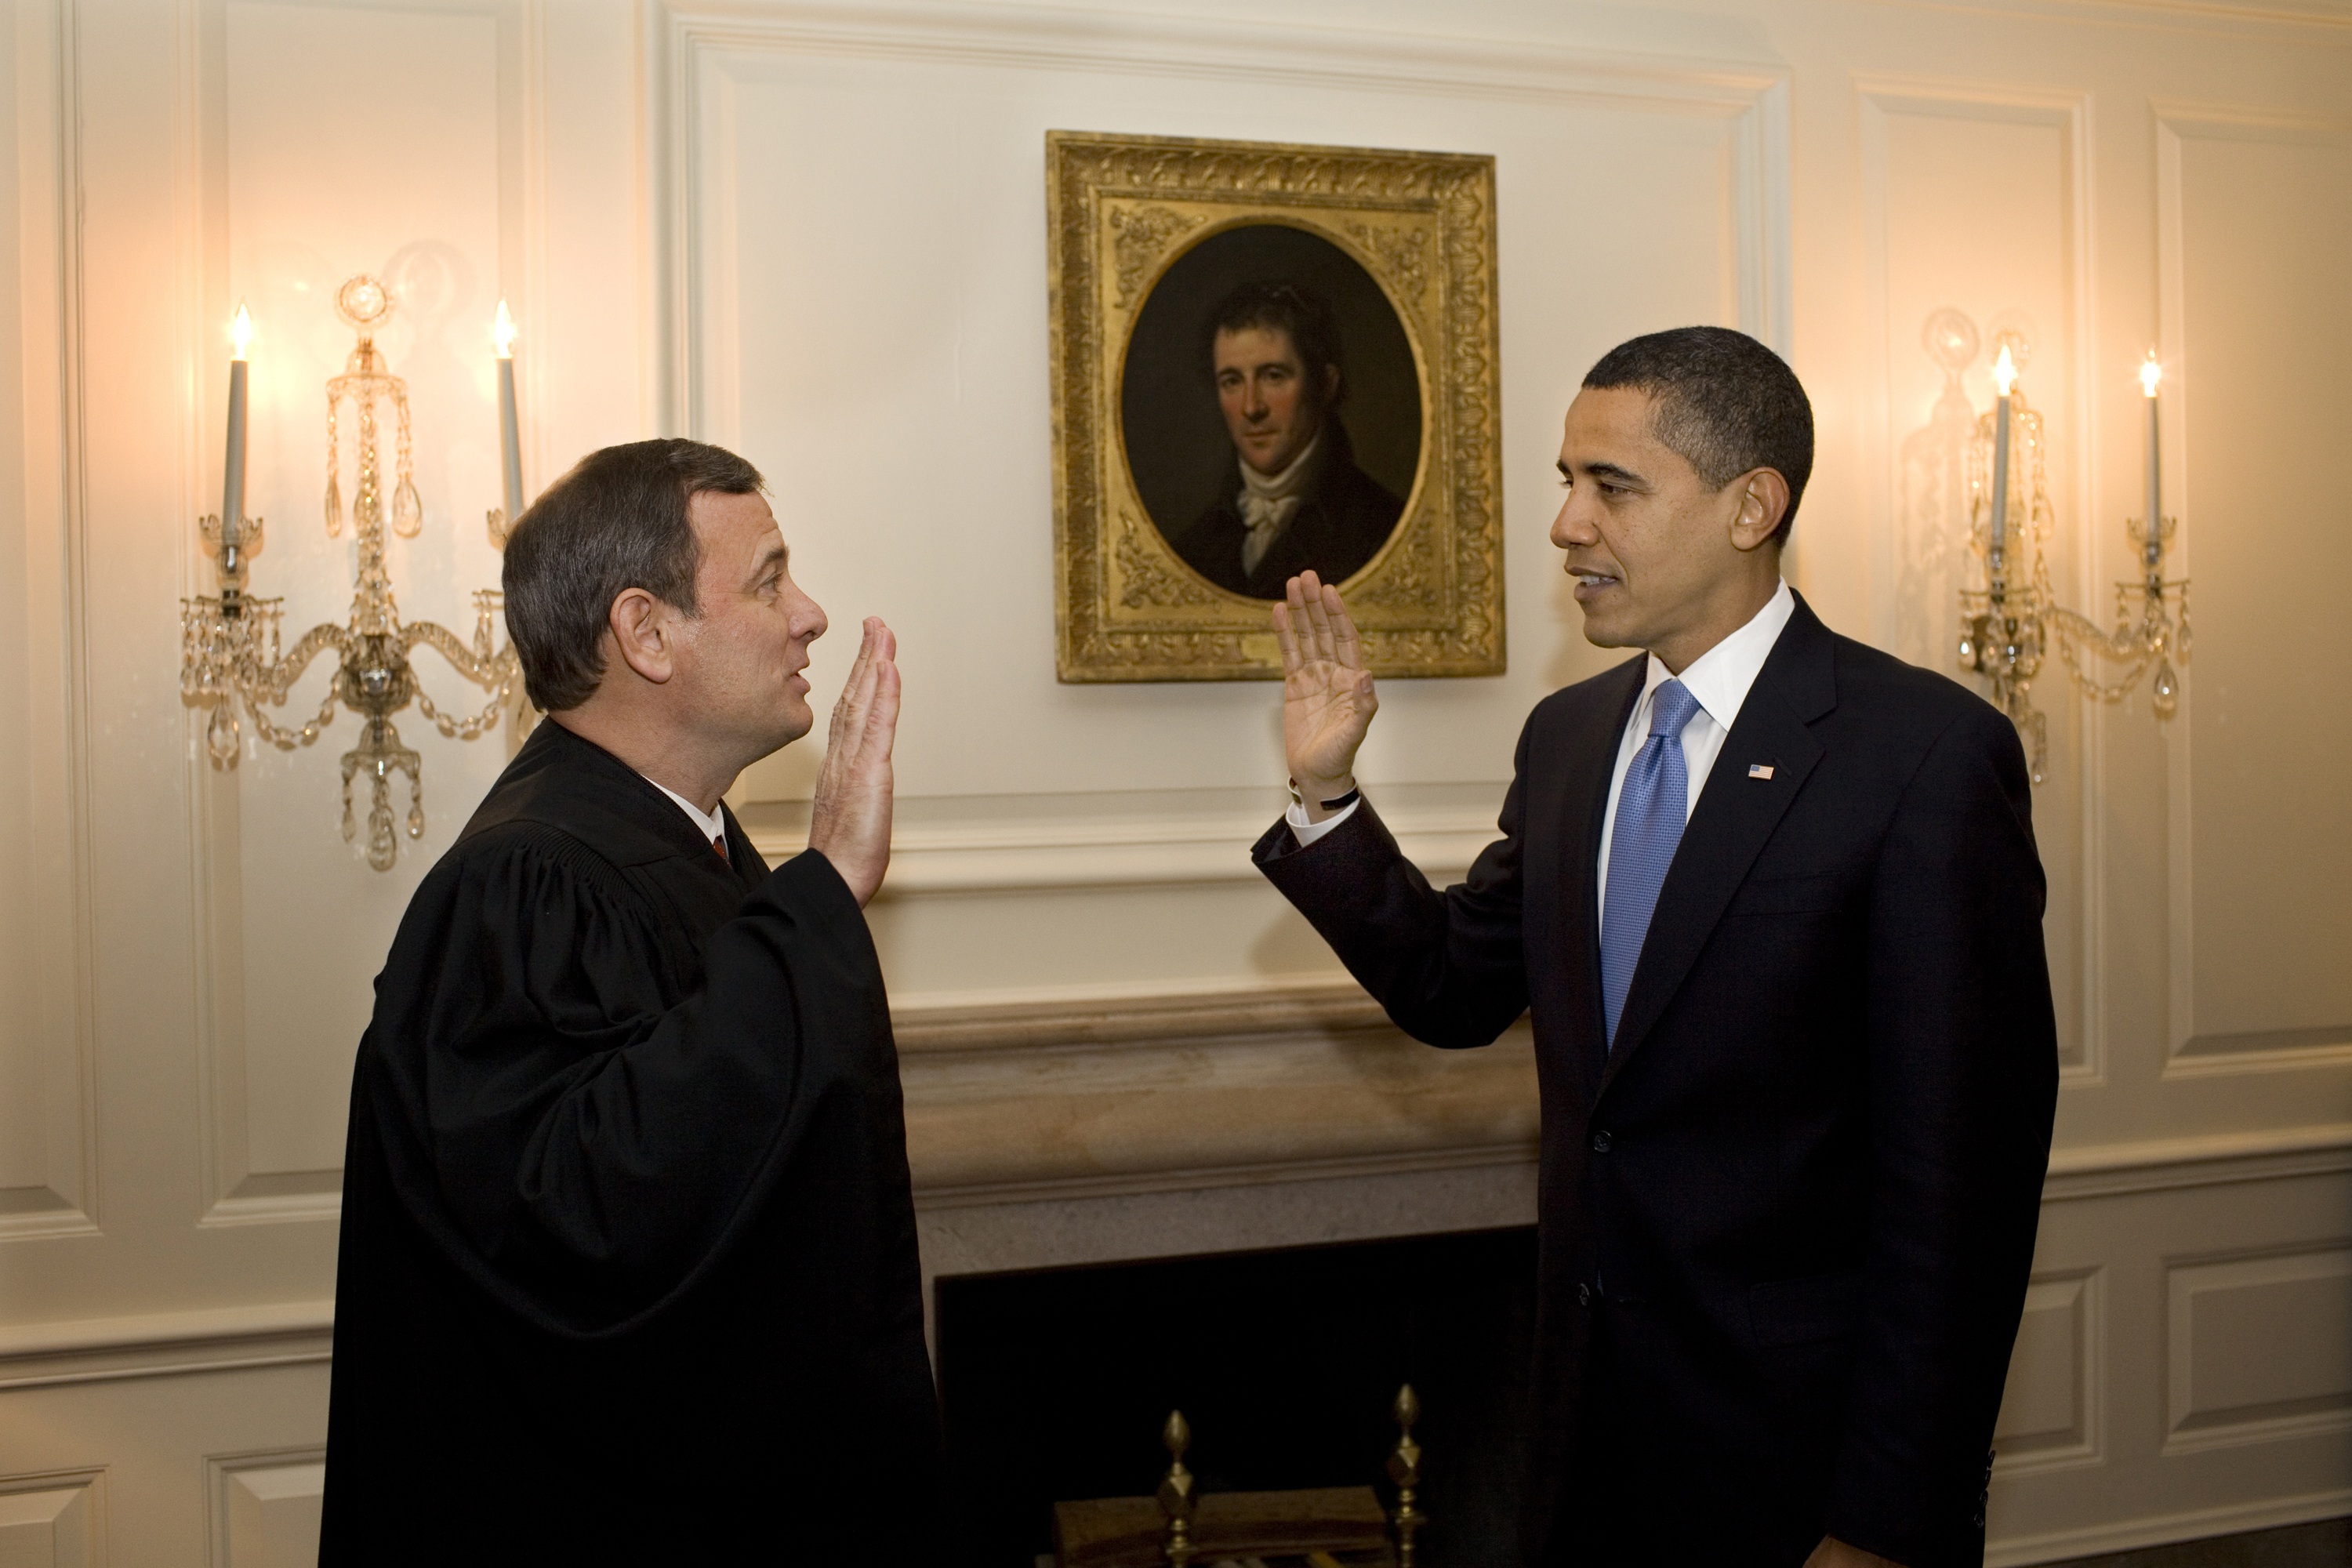
america, united states of america, white house, united states, ceremony, american, wallpaper, ritual, barack obama, john g roberts jr, cj, administers the oath, a second time, with barack obama, chart room, january 21 2009, residence of the president, us usa, map room